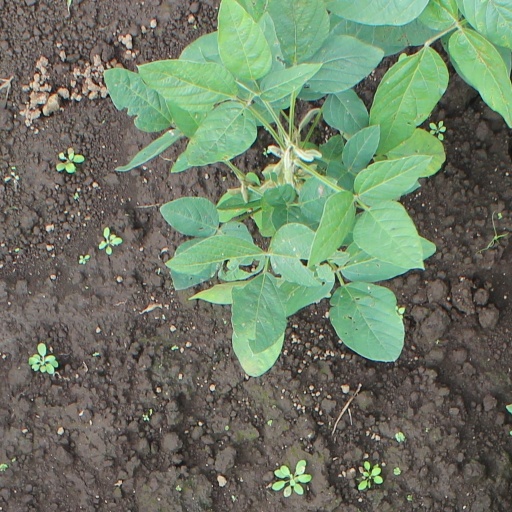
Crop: soybean